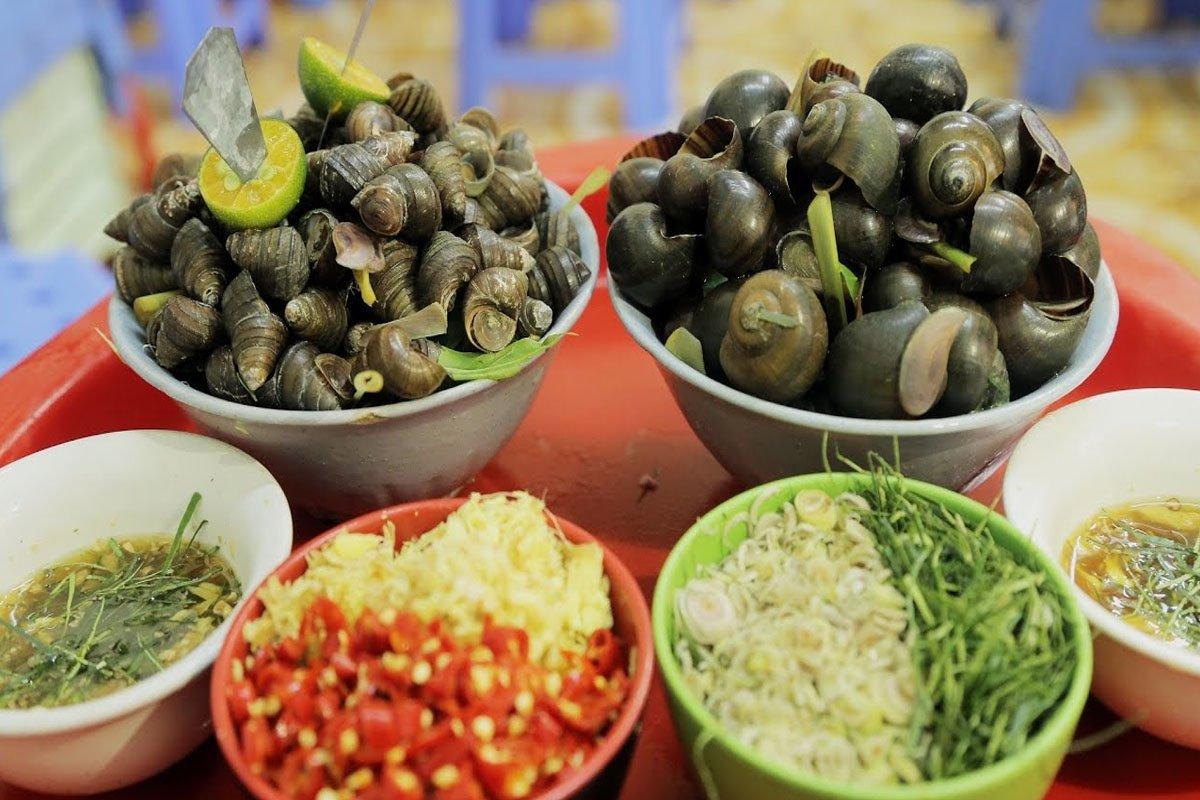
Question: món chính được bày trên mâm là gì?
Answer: món ốc